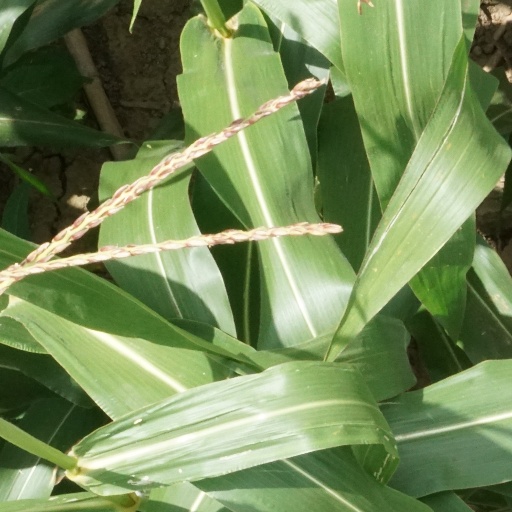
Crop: maize; corn